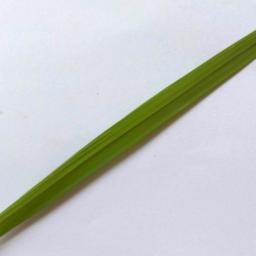
Label: Rice___Healthy